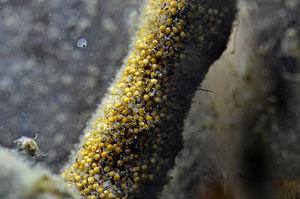
Gemmules de l'éponge d'eau douce Spongilla lacustris = amoebocyte entourées d’une couche dense de spicules entrelacées = forme de résistante et de dormance métabolique apparaissant en automne et permettant à l'éponge de passer l'hiver (ici dans le nord de la France)
Une gemmule est une forme hautement résistante de dormance métabolique qui apparaît chez les éponges marines et les éponges d'eau douce quand leurs conditions de vie deviennent difficiles.